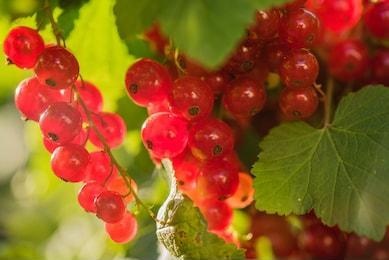
Label: redcurrant